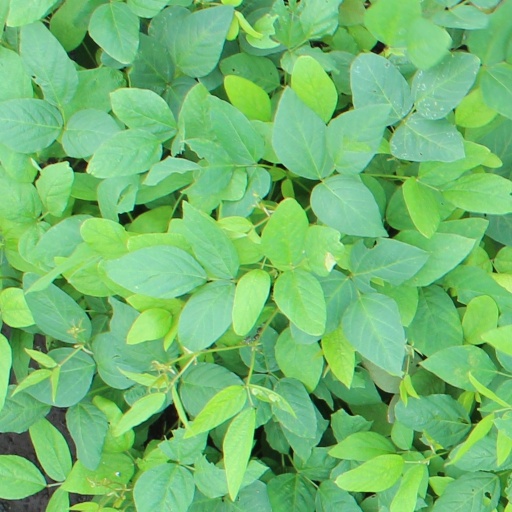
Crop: soybean